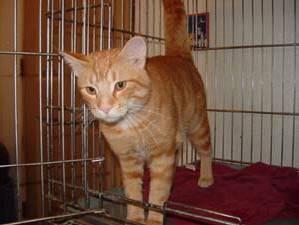
cat